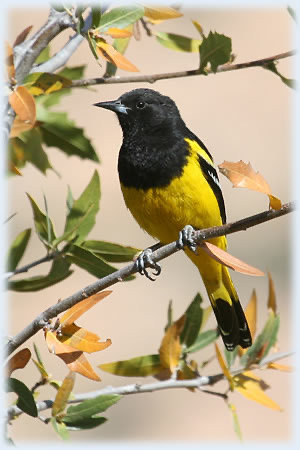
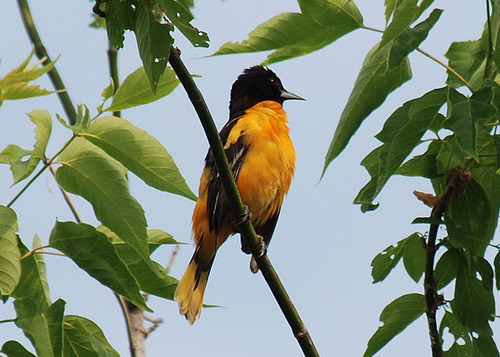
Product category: misc
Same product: yes